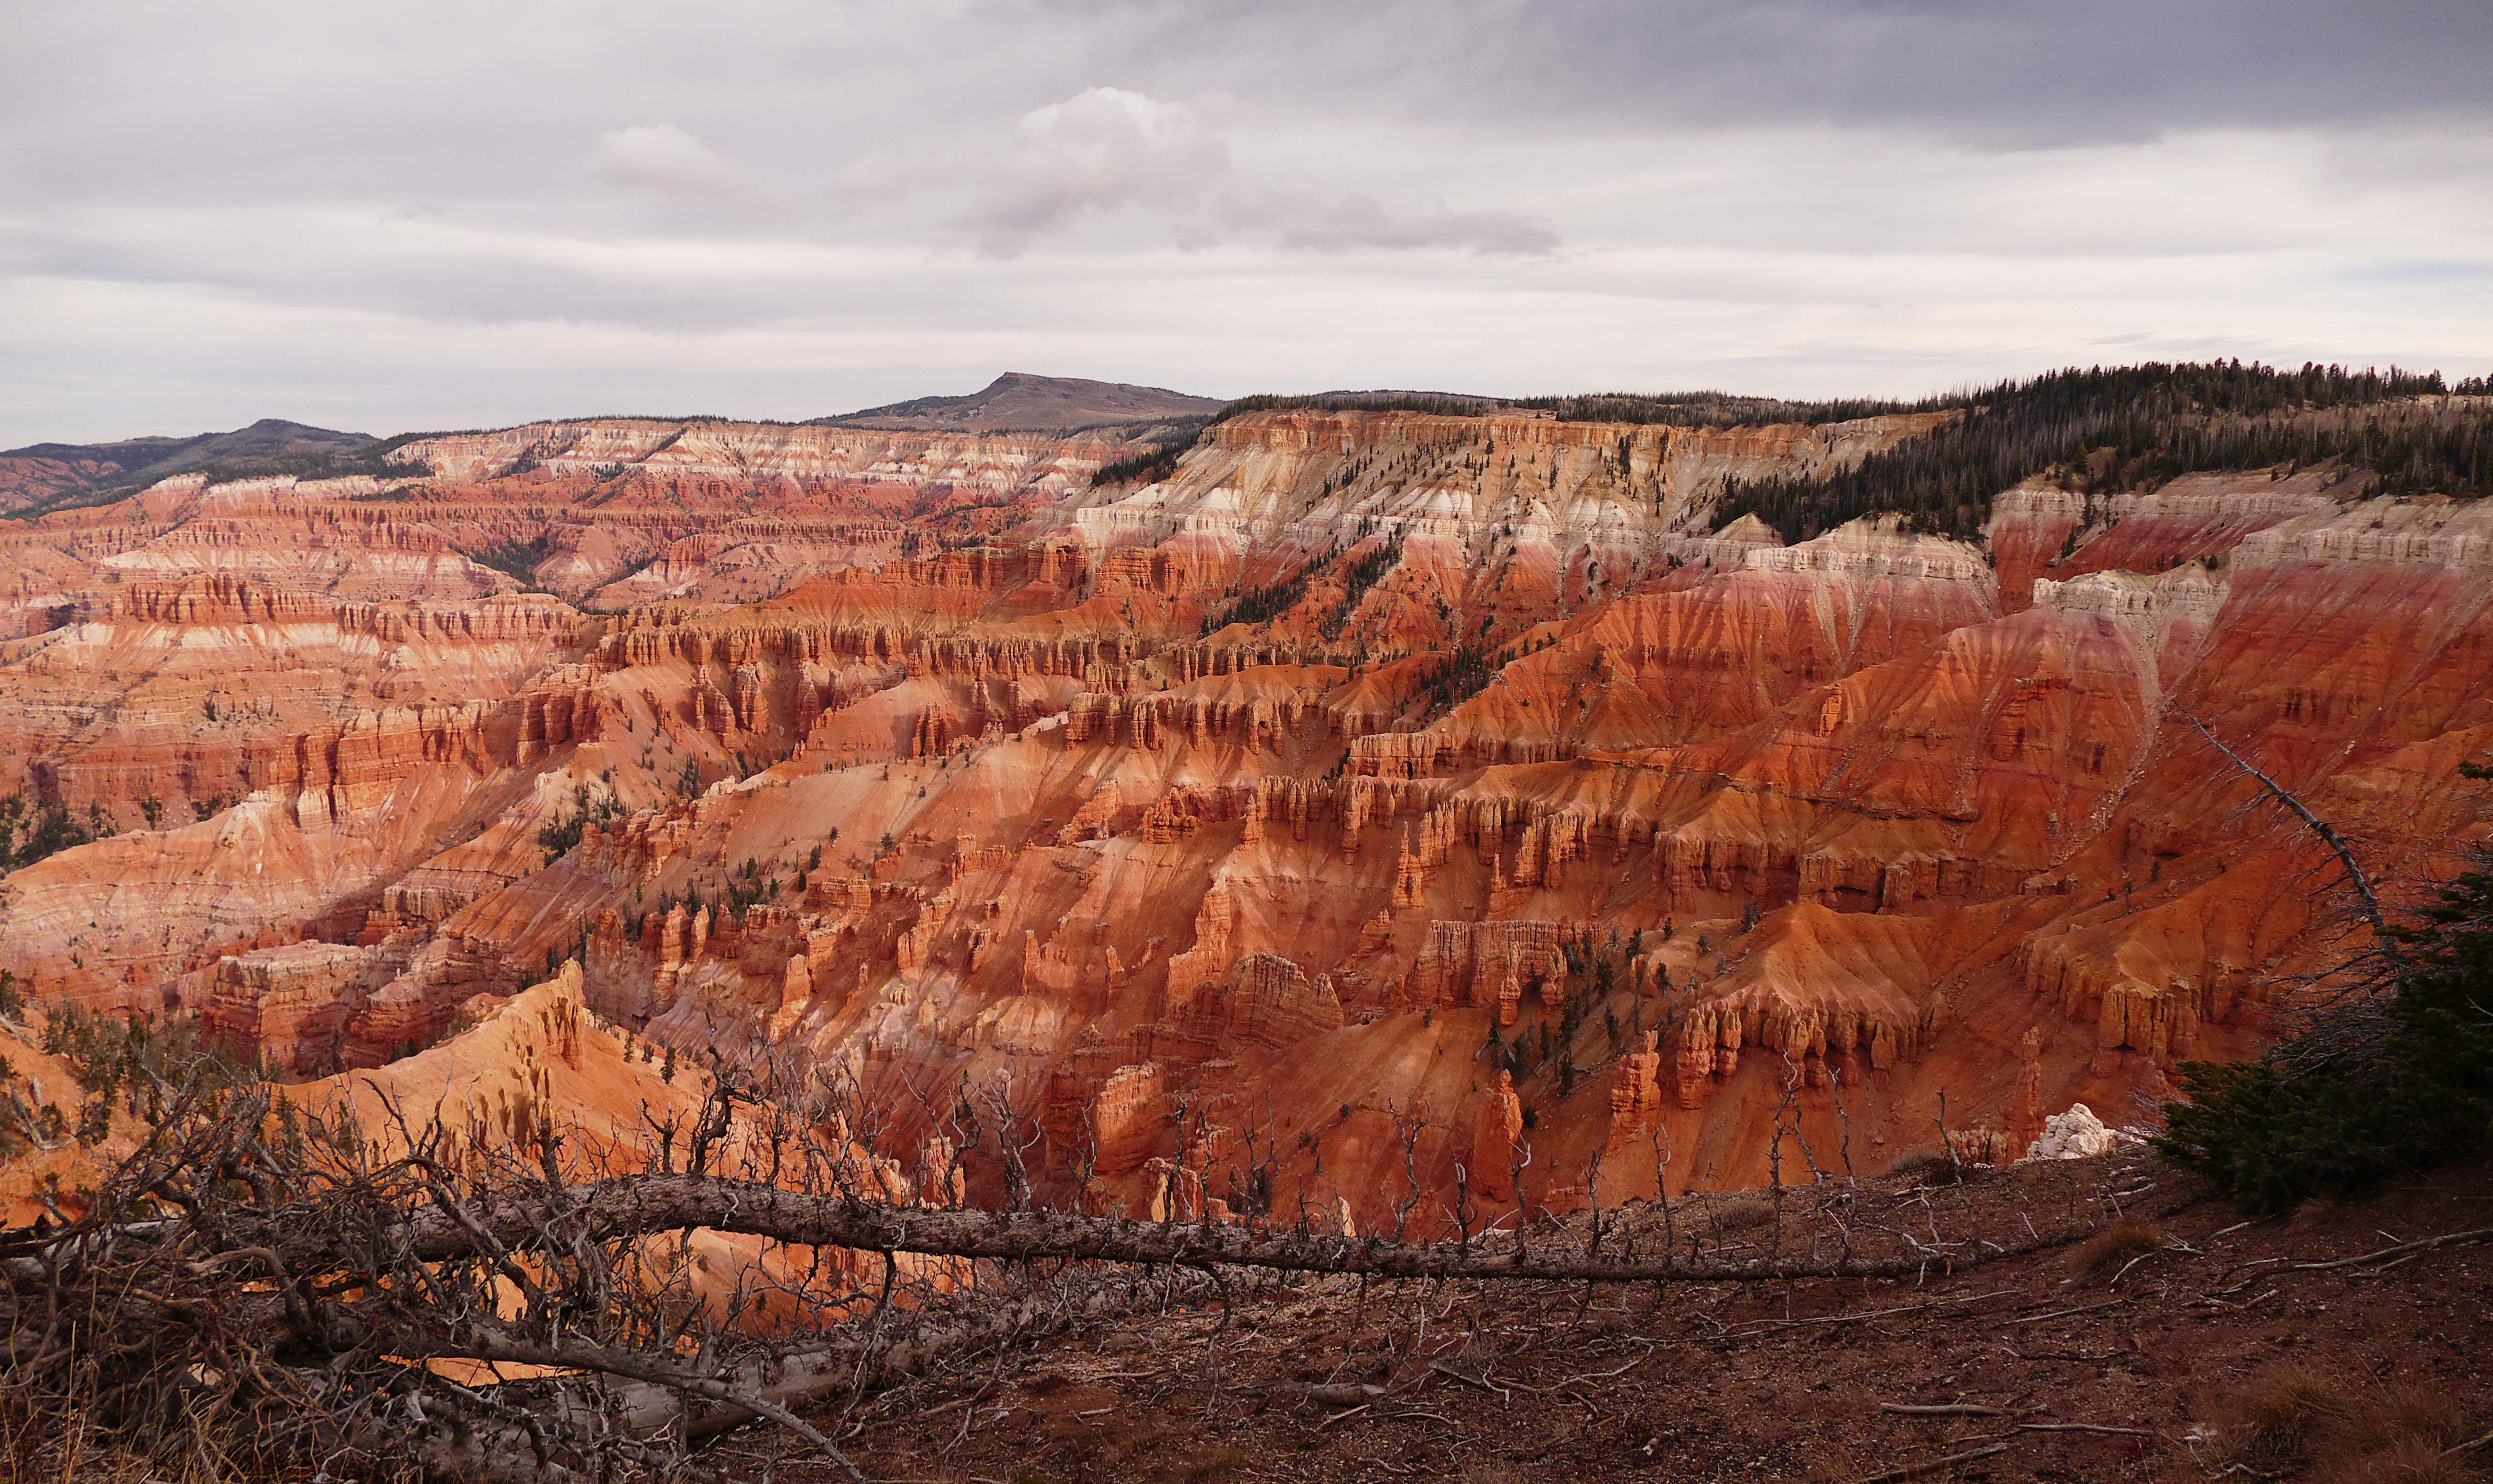
landscape, rock, wilderness, formation, cliff, soil, canyon, terrain, national park, geology, utah, badlands, plateau, lumixfz1000, brycescanyon, wadi, butte, landform, geographical feature